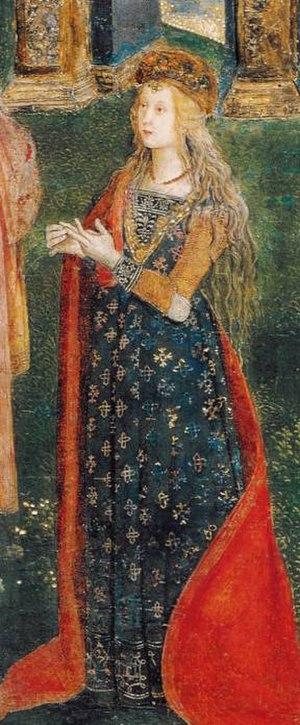
Lucrèce Borgia, née à Subiaco le 18 avril 1480 et morte à Ferrare le 24 juin 1519, est la fille naturelle du cardinal valencien Roderic Borgia. Elle a marqué son époque comme protectrice des arts et des lettres. La tendance des historiens d'aujourd'hui serait plutôt de réhabiliter la mémoire de Lucrèce Borgia et de la famille Borgia, dont la « légende noire » a été véhiculée dès le XVIᵉ siècle par l'Église et popularisée par la pièce de théâtre Lucrèce Borgia de Victor Hugo.
Les appartements Borgia sont une série de six pièces monumentales dans le Palais apostolique du Vatican. Elles font maintenant partie de l'accès aux Musées du Vatican où est hébergée en partie, depuis 1973, la Collection d'Art religieux moderne. Les pièces des appartements Borgia ont été créées comme la résidence privée du pape Alexandre VI et sa famille. Elles sont décorées avec une extraordinaire série de fresques de Bernardino Pinturicchio et ses adjoints réalisées entre 1492 et 1494. Après la mort du pape, les appartements ont été abandonnés. Ils sont ouverts au public depuis la fin du XIXᵉ siècle.